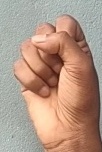
ASL sign: S